Jonathan Danilowitz

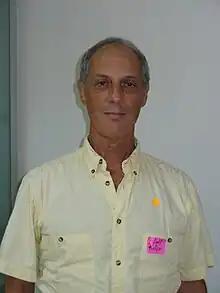
Danilowitz in 2009

Jonathan Danilowitz (13 January 1945 – 12 August 2022) was an LGBT activist and former chairman of The Aguda–Israel’s LGBT Task Force. In 2020, he was awarded Tel Aviv’s Yakir Ha’ir in recognition of his struggle for lesbian, gay, bisexual and transgender rights.